Wildlife of Turkmenistan

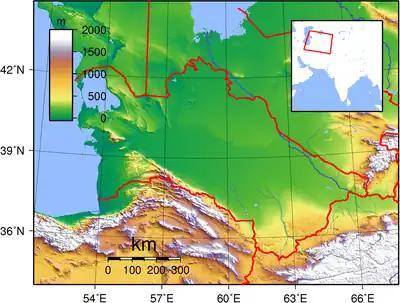
Topography of Turkmenistan

The wildlife of Turkmenistan is the flora and fauna of Turkmenistan, and the natural habitats in which they live. Turkmenistan is a country in Central Asia to the east of the Caspian Sea. Two thirds of the country is hot dry plains and desert, and the rest is more mountainous. Very little rain falls in summer and the chief precipitation occurs in the southern part of the country in the winter and spring. The Caspian coast has milder winters.